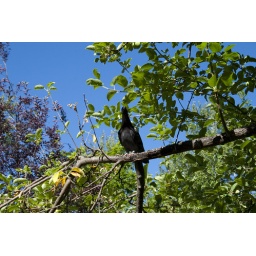
pigeon in an apple tree